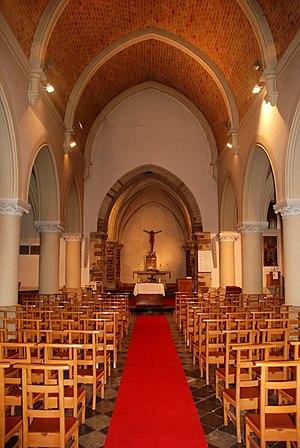
Belgique - Brabant wallon - Chaumont-Gistoux - Église Saint-Bavon de Chaumont
L'église Saint-Bavon est une église de style roman, gothique et néogothique située à Chaumont, village de la commune belge de Chaumont-Gistoux en Brabant wallon.
Cette page regroupe l'ensemble du patrimoine immobilier classé de la ville belge de Chaumont-Gistoux.